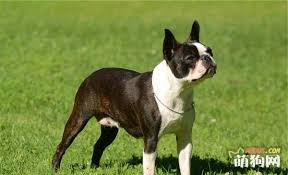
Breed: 230-n000084-Boston_bull